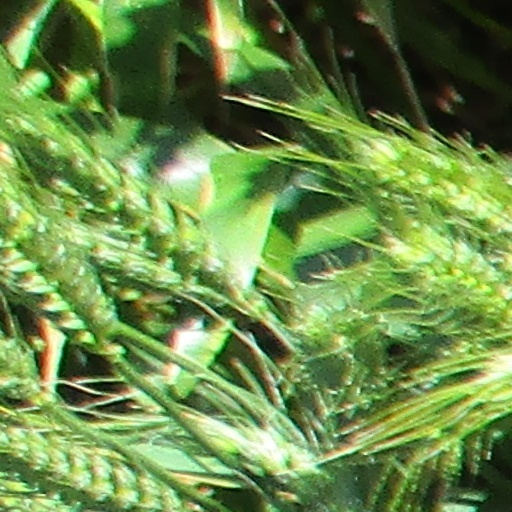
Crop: wheat